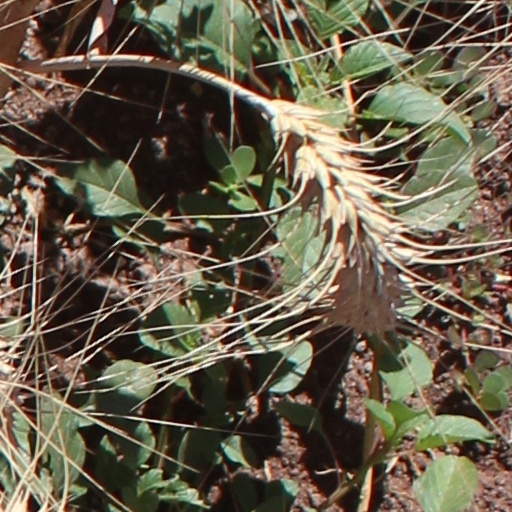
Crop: wheat